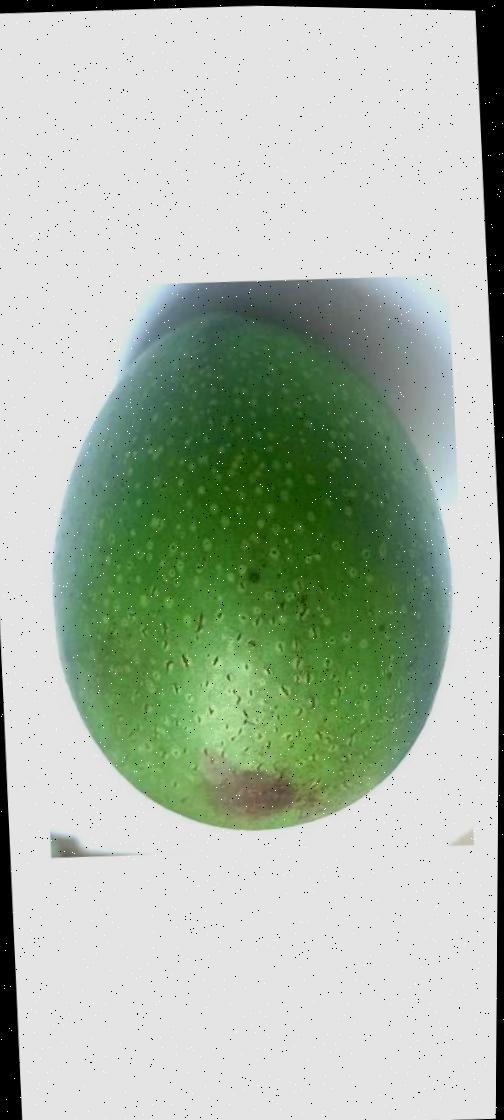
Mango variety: Ashshina Zhinuk